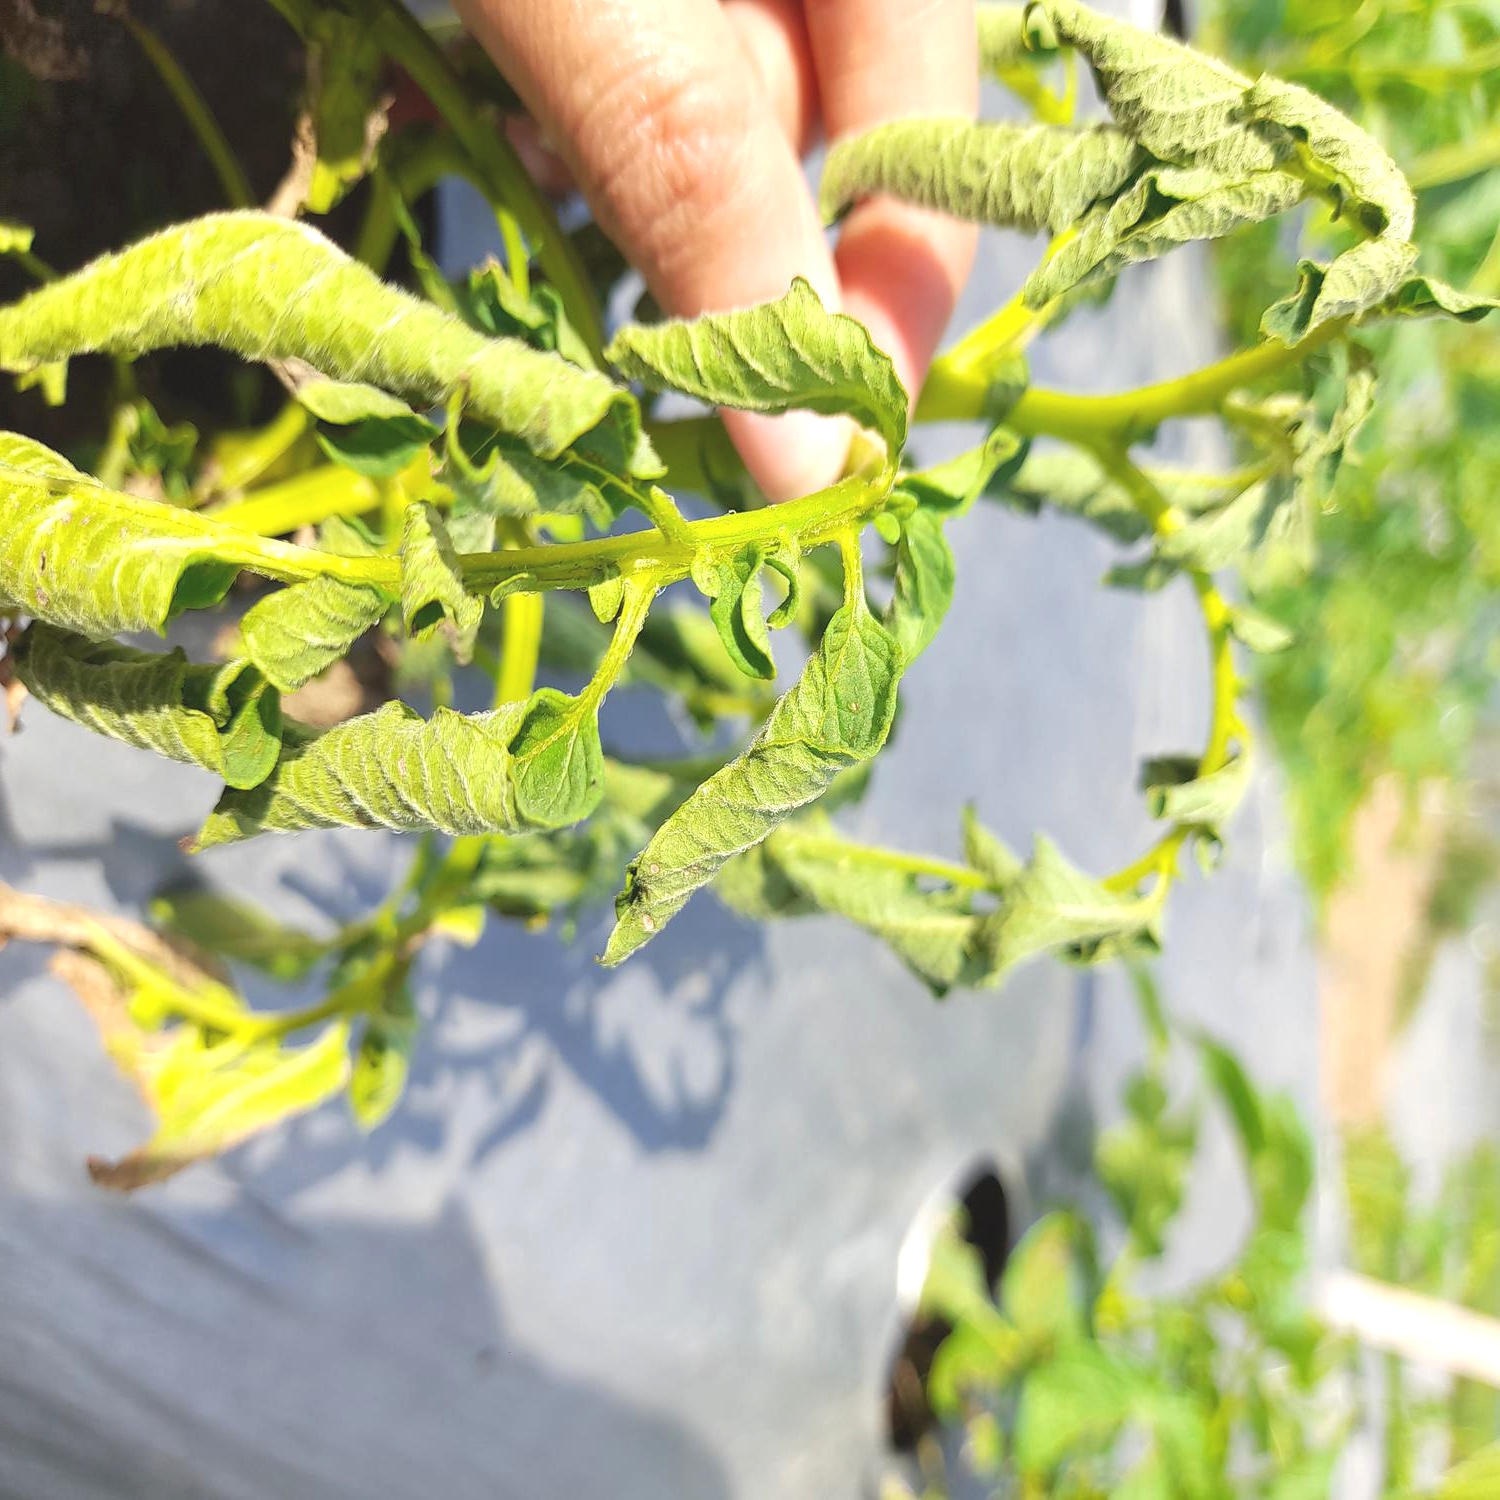
Etiqueta: Pudricion_Parda